Tendai Mtawarira

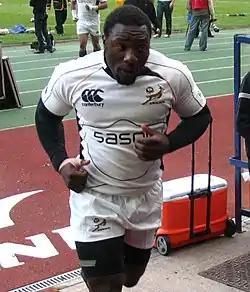
Mtawarira in 2008

Tendai Mtawarira (born 1 August 1985) is a Zimbabwean-South African retired professional rugby union player who last played for Old Glory DC in Major League Rugby and previously for the South Africa national team and the in Super Rugby. He was born in Zimbabwe and qualified for South Africa on residency grounds, before later acquiring South African citizenship. Mtawarira, a prop, is known by the nickname "Beast".